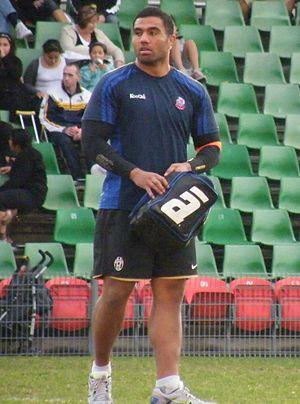
Wycliff Palu, né le 27 juillet 1982 à Sydney, est un joueur de rugby à XV qui joue avec l'équipe d'Australie et les New South Wales Waratahs. Il évolue au poste de troisième ligne. Il est originaire des Tonga. Technique et très puissant balle en main, c'est le troisième ligne centre des Wallabies et des Waratahs.
La liste des joueurs sélectionnés en équipe d'Australie de rugby à XV comprend 930 joueurs au 19 octobre 2019, le dernier étant Jordan Petaia retenu pour la première fois en équipe nationale 5 octobre 2019 contre l'Uruguay. Le premier Australien sélectionné est Paddy Carew le 24 juin 1899 contre les Lions britanniques et irlandais. L'ordre établi prend en compte la date de la première sélection, puis la qualité de titulaire ou remplaçant et enfin l'ordre alphabétique.